Question: Please indicate a possible affordance area of the hold_book that can be used for holding
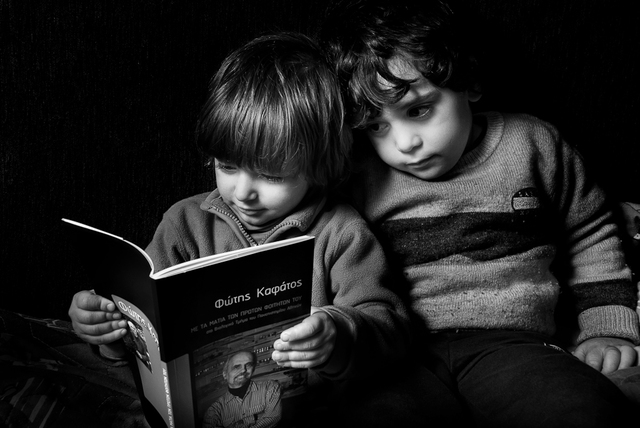
Answer: [56.5, 219, 315.5, 427]